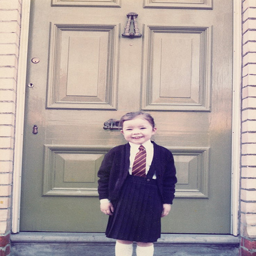
A little girl in a school uniform is standing in front of a door.
A young girl wearing a man's neck tie and a uniform.
A kid with a tie in front of a building.
A cute child is dressed up standing by a door.
a little boy standing in front of a door outside of a house and dressed in a black jacket and shorts and tie with white knee socks